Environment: real
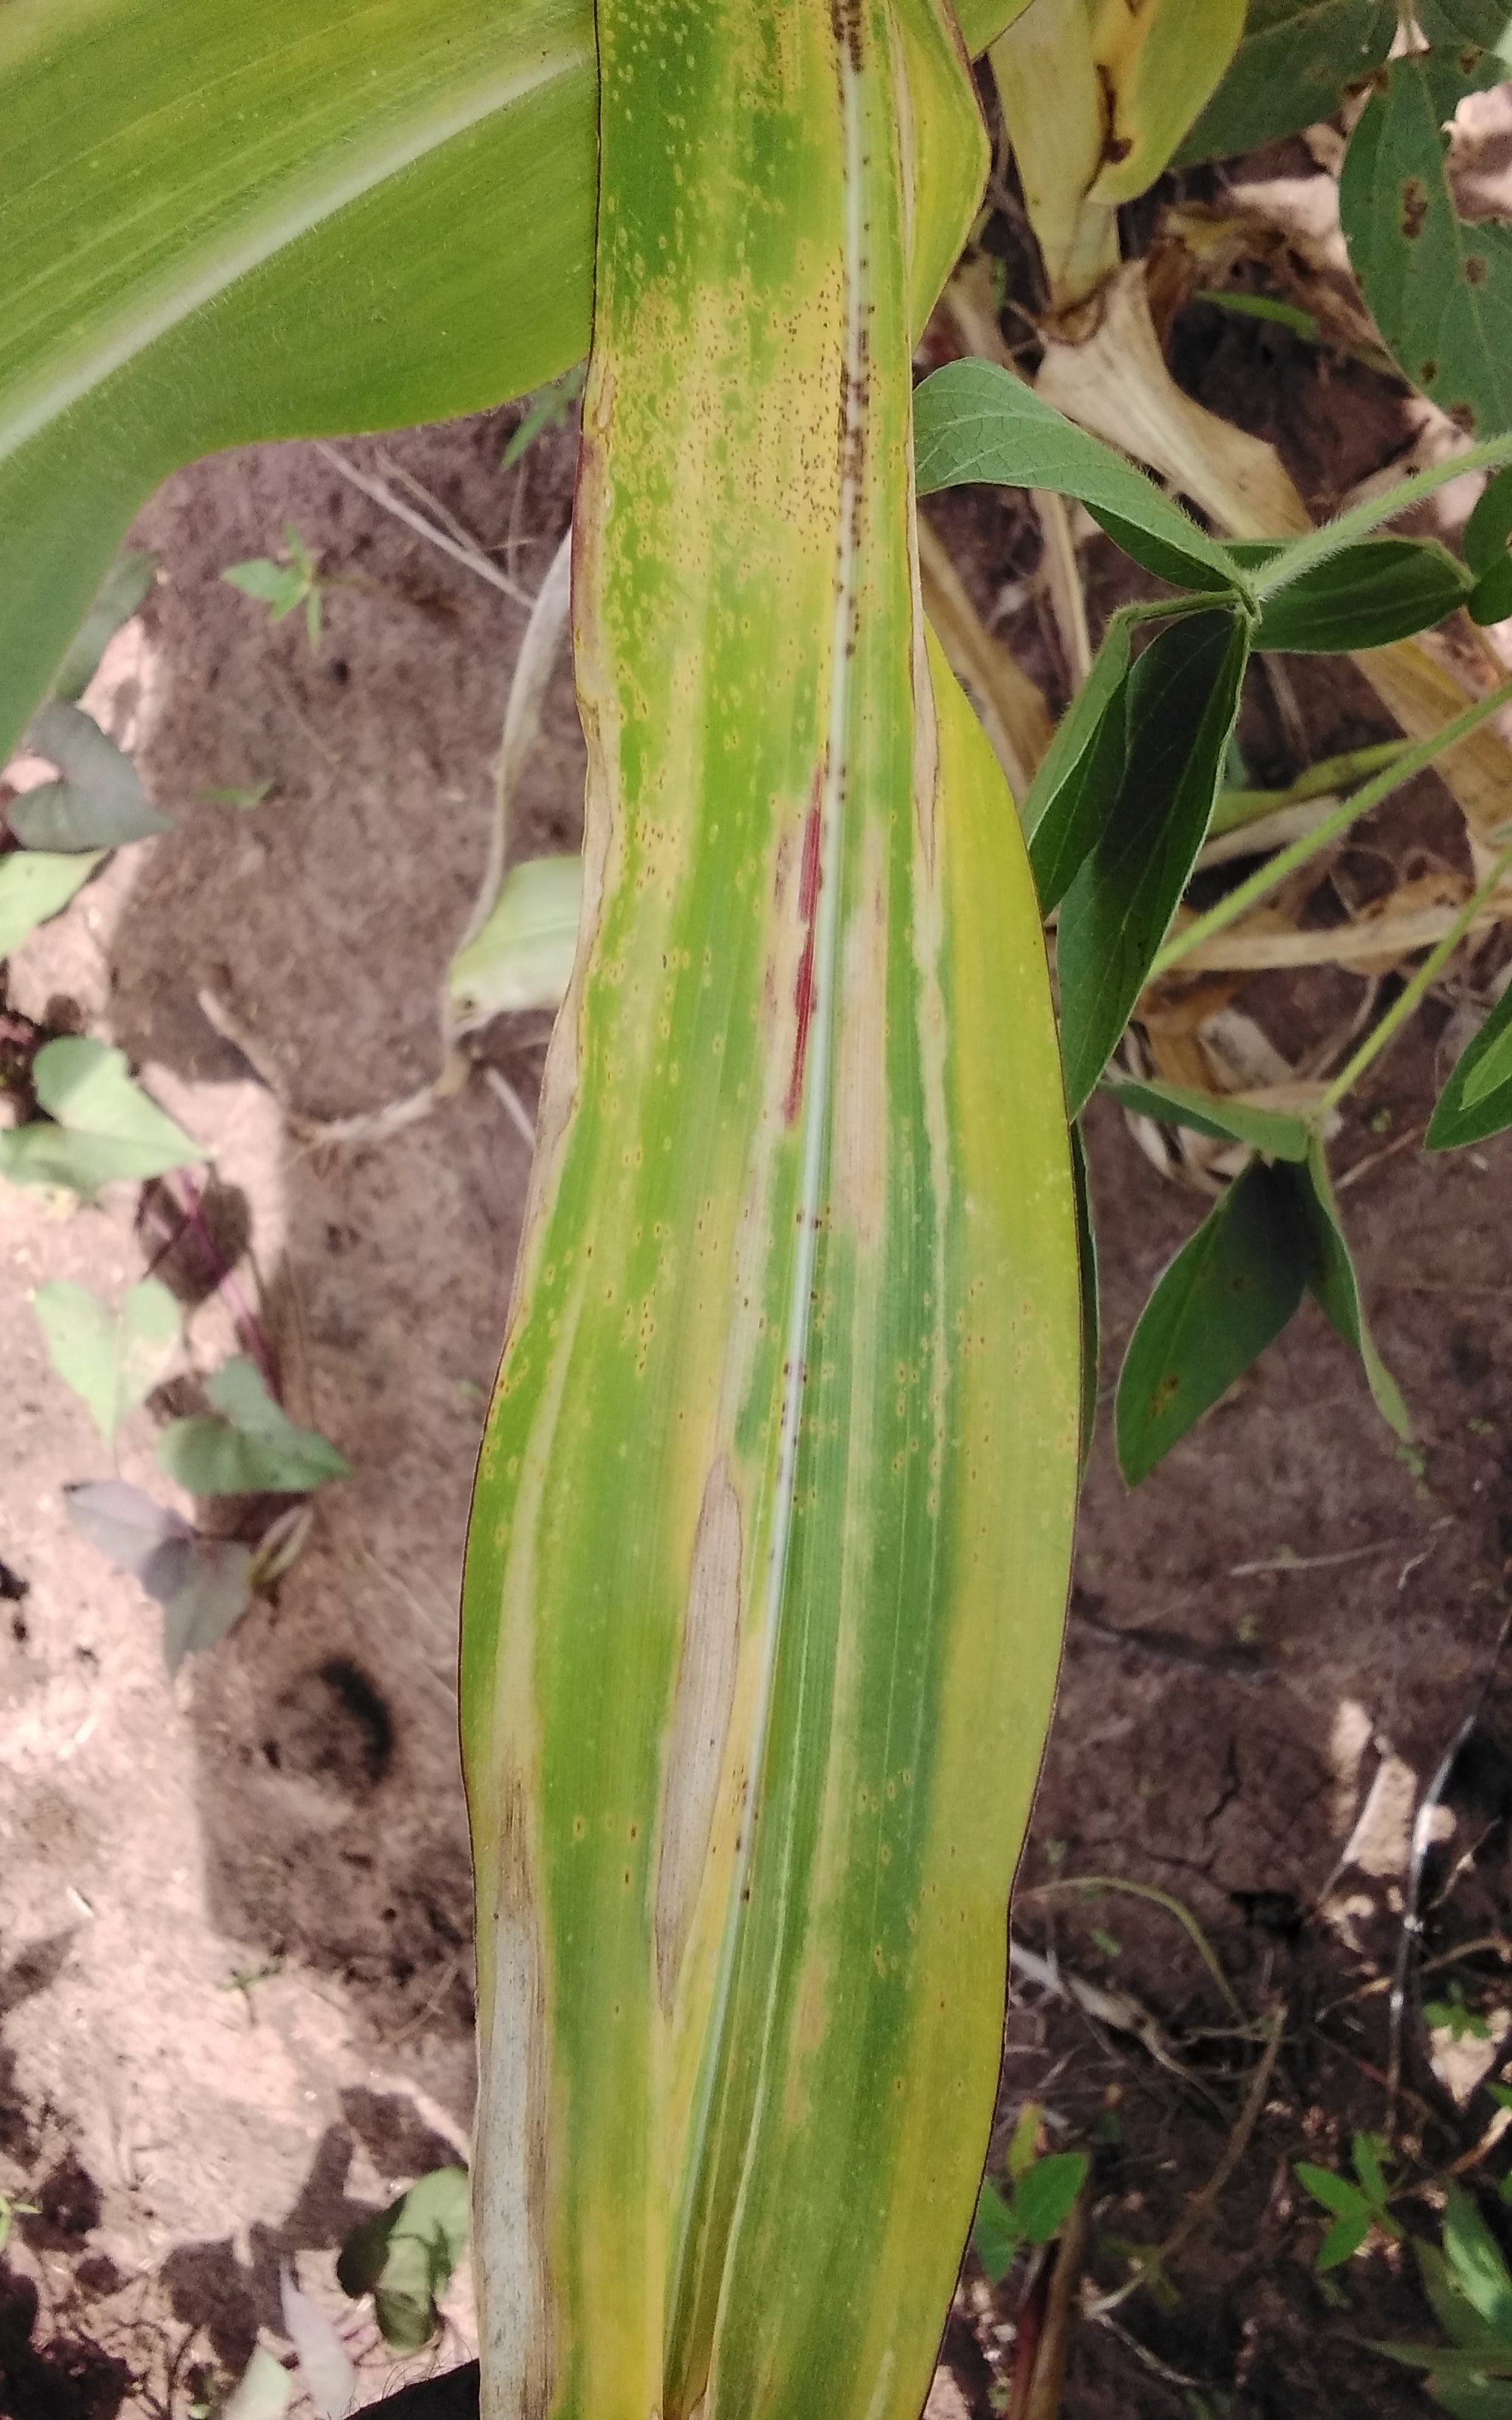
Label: northern_corn_leaf_blight